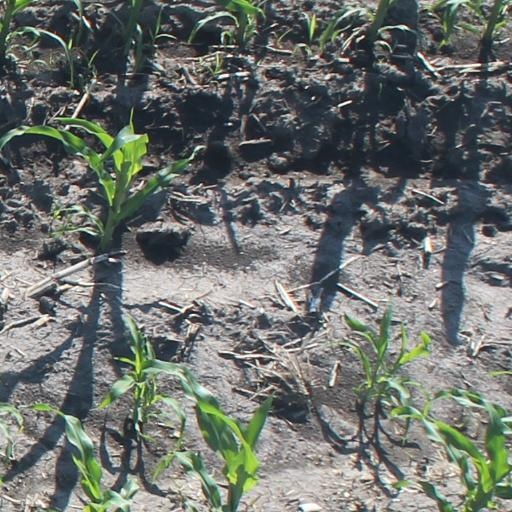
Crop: maize; corn